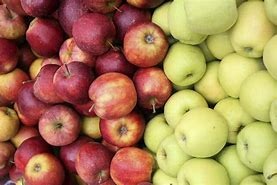
Label: apple